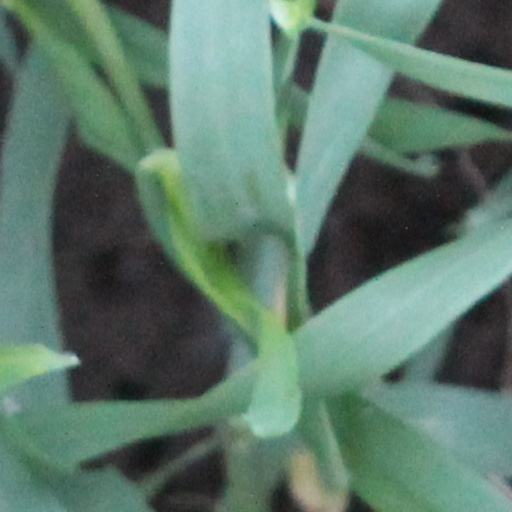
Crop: wheat